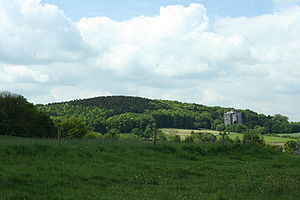
Vaalserberg
Vaalserberg set fra Aachen
Vaalserberg er en bakke med en højde på 322,4 m over NAP og det højeste punkt i den europæiske del af Holland. Vaalserberg ligger i provinsen Limburg ved Hollands syd-østligste punkt tæt på byen Vaals som det er opkaldt efter.